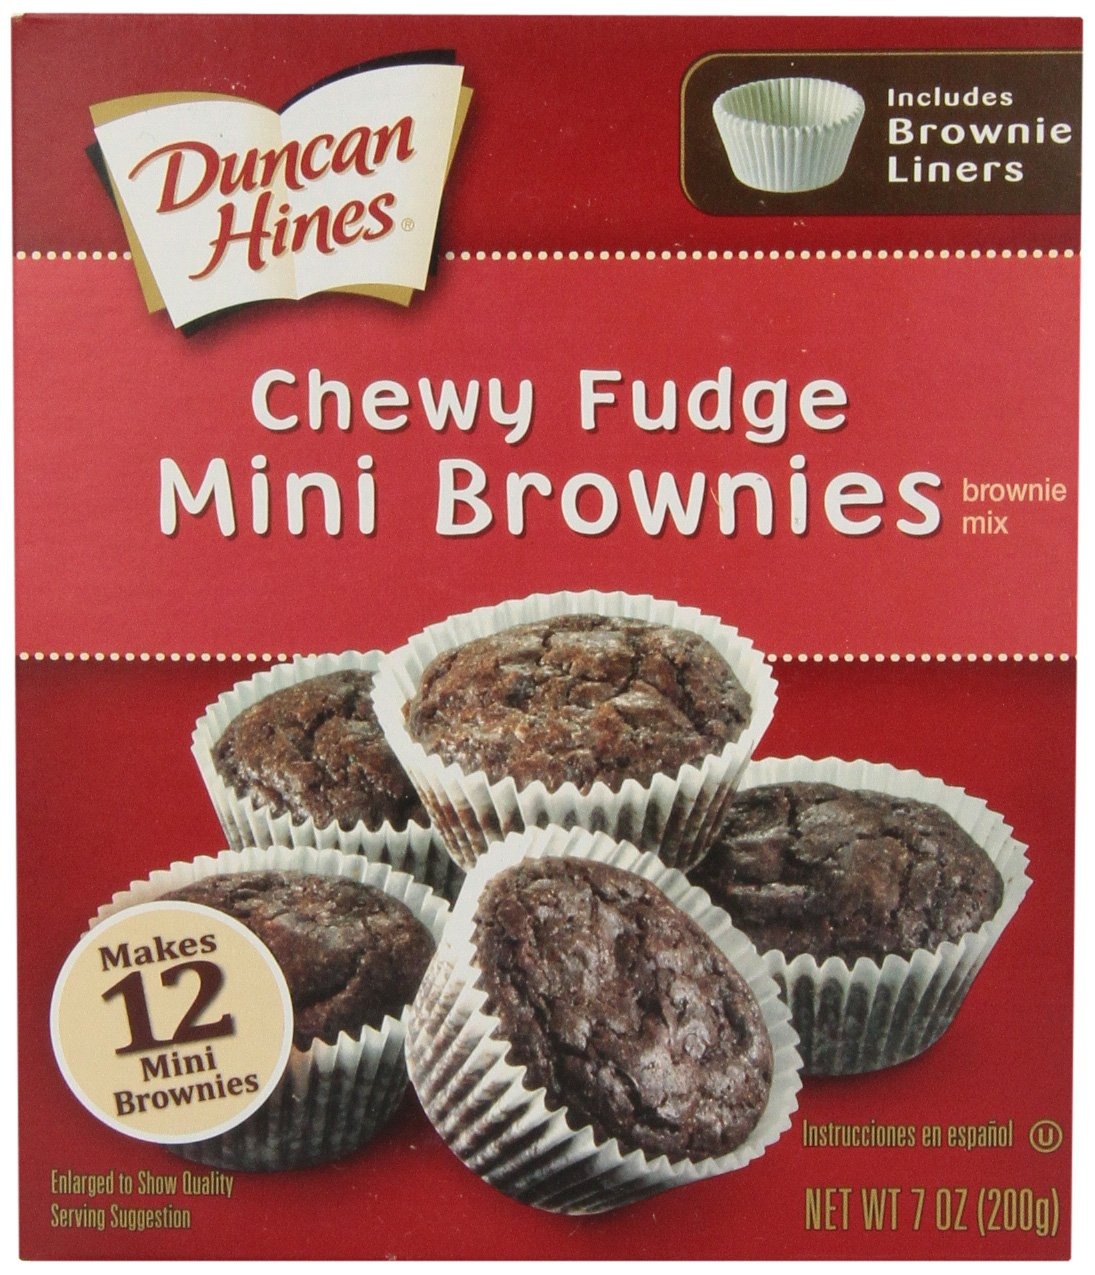
Item Name: Duncan Hines Snack Mini Brownies Mix, Chewy Fudge, 7-Ounce (Pack of 12)
Bullet Point 1: Makes moist and delicious brownies with the rich taste of chewy fudge
Bullet Point 2: Delicious and rich chocolate flavor
Bullet Point 3: Perfect for any occasion
Bullet Point 4: Now in snack size serving
Value: 84.0
Unit: Ounce

Price: 3.95